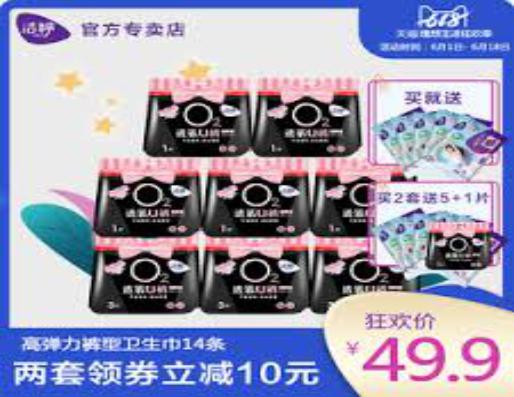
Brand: ladycare
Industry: Necessities